Arab Legion

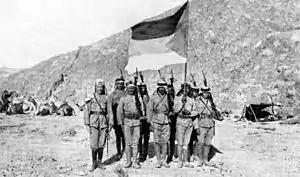
The Arab army during the Arab revolt of 1916 against the Ottoman Empire, which formed the nucleus of the Arab Legion

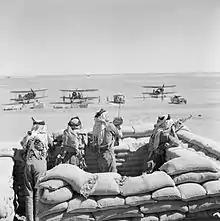
Arab Legion in Iraq during the Anglo-Iraqi War in 1941

It was quickly expanded to 1,000 men, recruiting Arabs who had served in the Ottoman Army. On 22 October 1923, the police were merged with the Reserve Mobile Force, still under Peake, who was now an employee of the Emirate of Transjordan. The new force was named "Al Jeish al Arabi" ("the Arab Army") but was always known officially in English as the Arab Legion. The Arab Legion was financed by Britain and commanded by British officers. The Legion was formed as a police force to keep order among the tribes of Transjordan and to guard the important Jerusalem–Amman road.